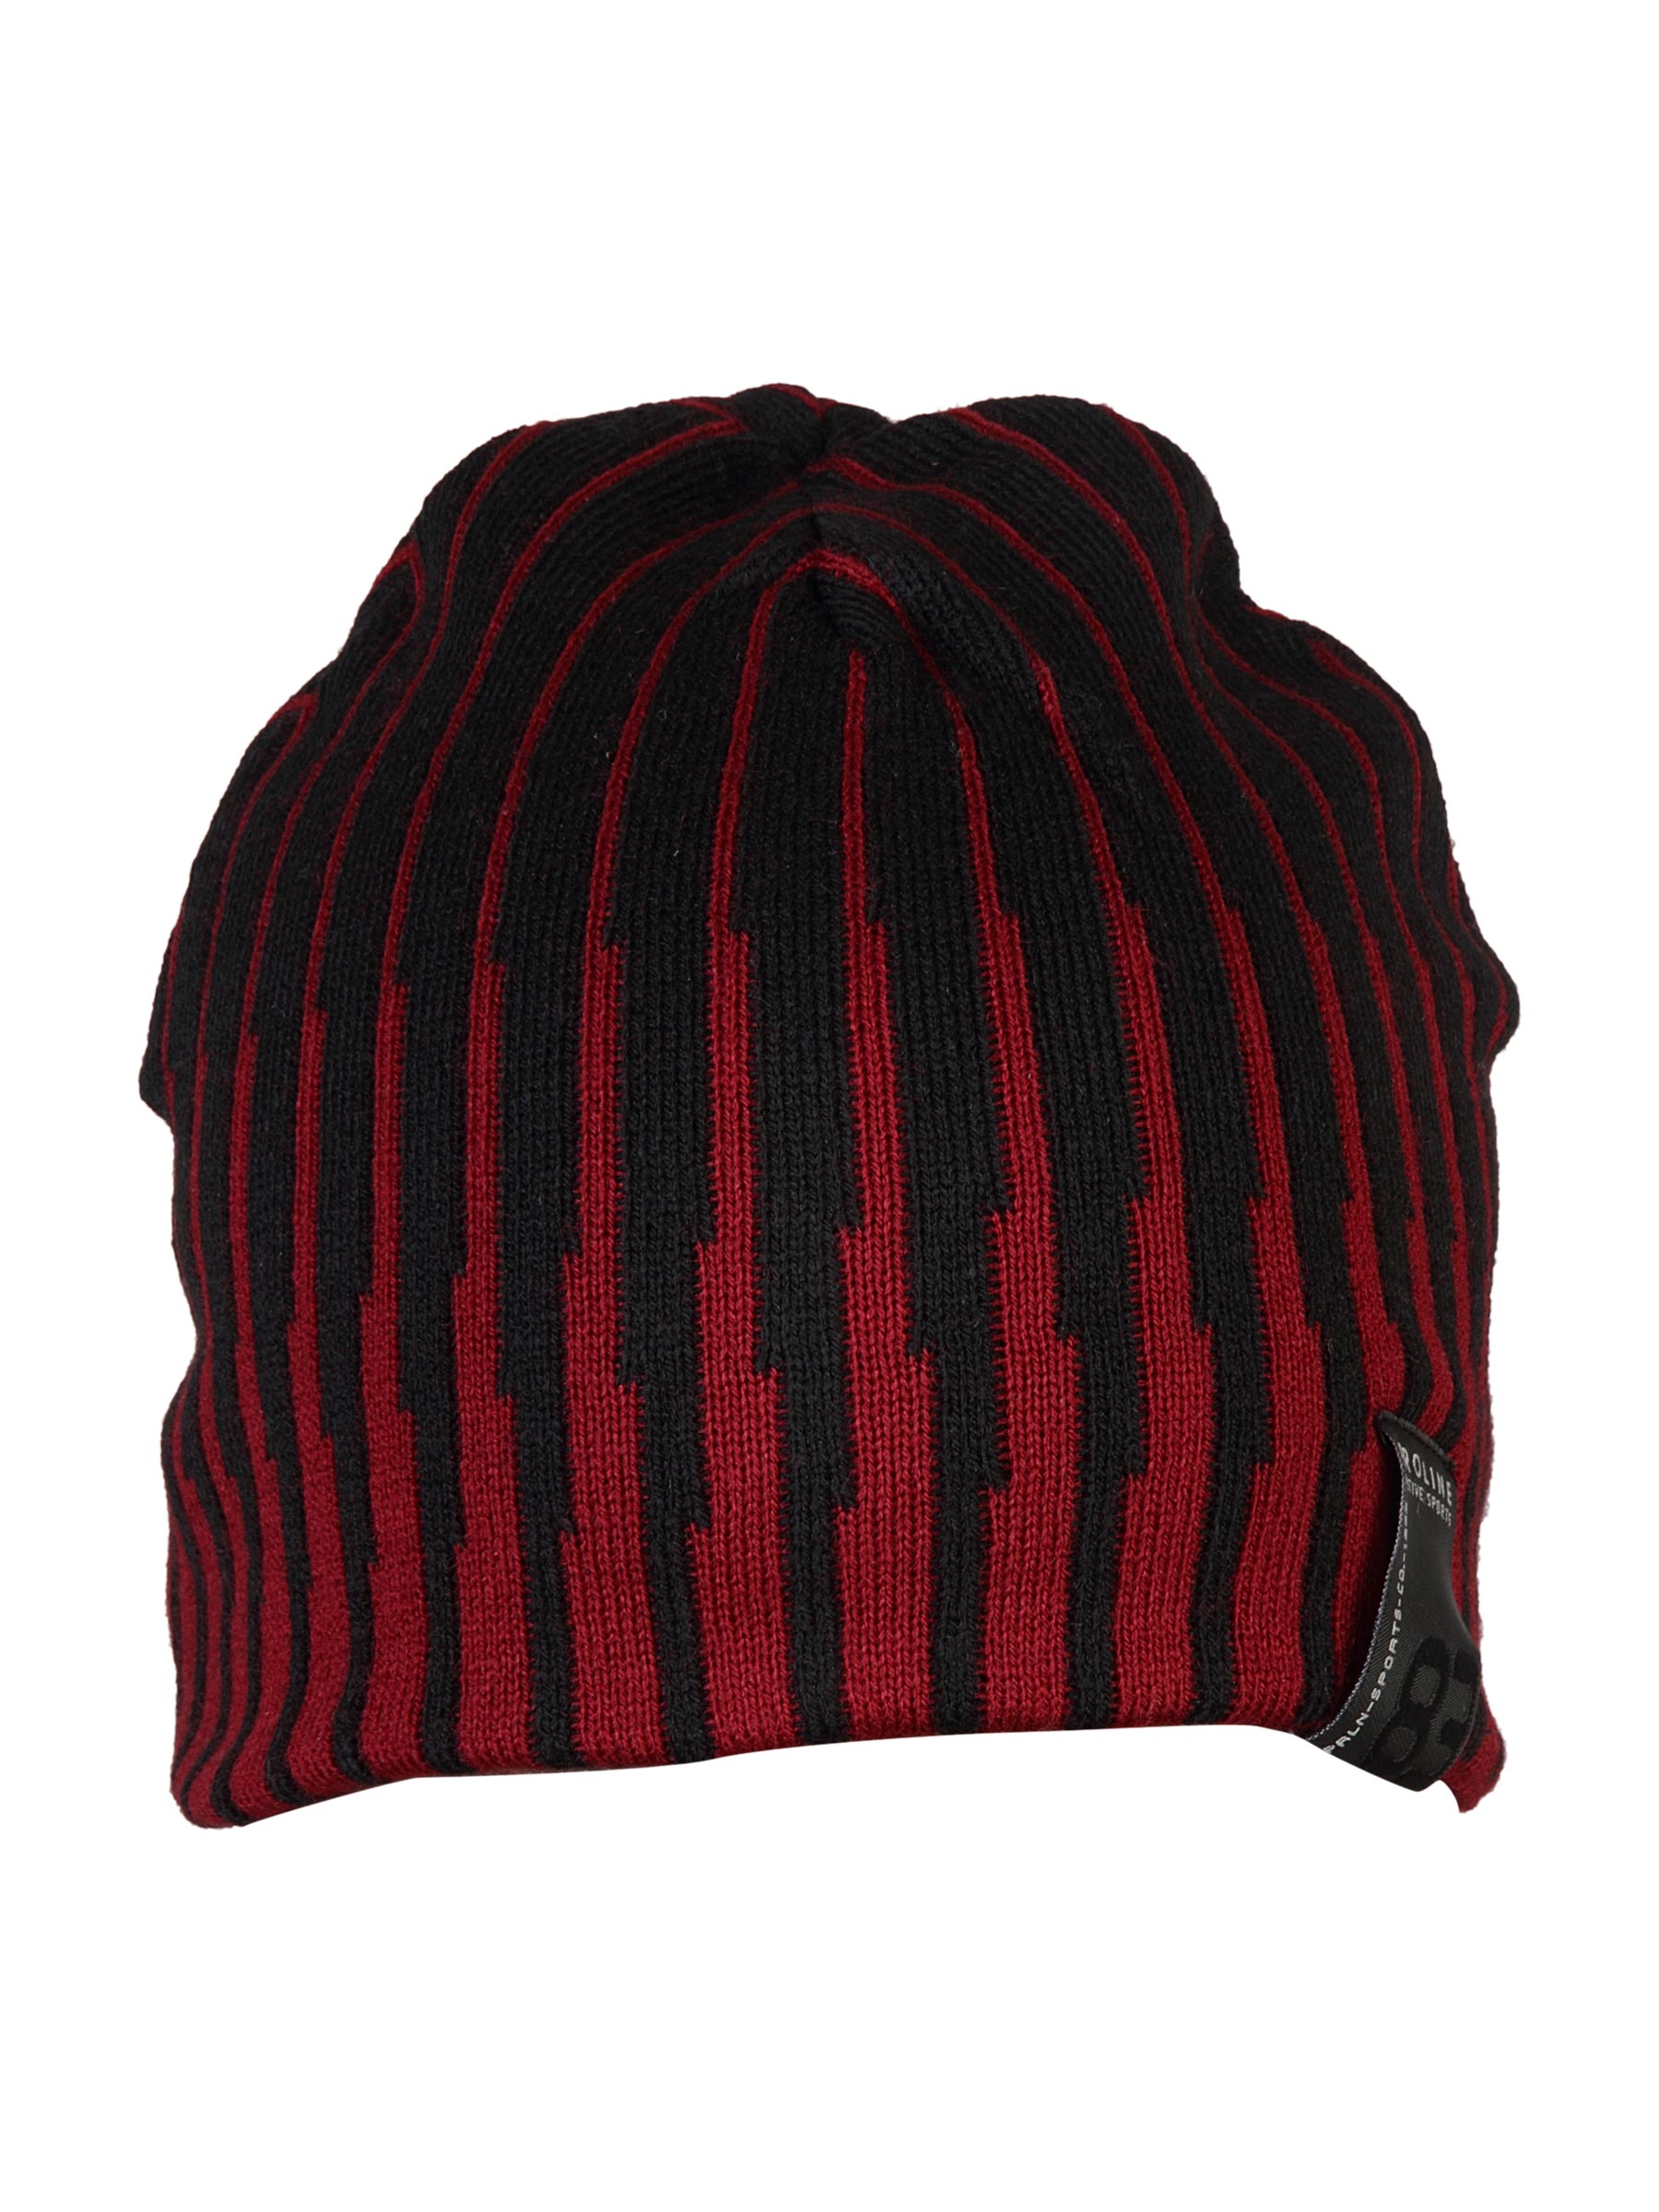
Proline Men Maroon & Black Patterned Beanie
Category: Accessories / Headwear / Caps
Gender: Men
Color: Maroon
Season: Fall 2011
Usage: Casual